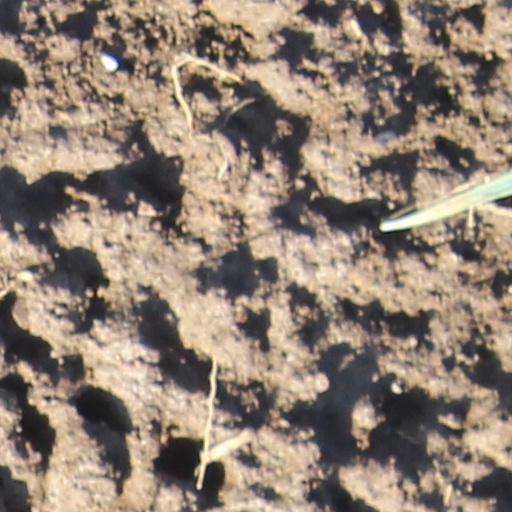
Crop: wheat